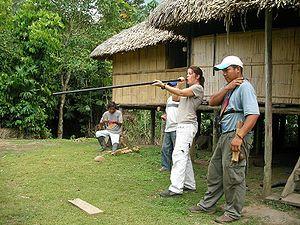
Le parc national Yasuni est une zone de 10 227 km² située en Amazonie équatorienne dans les provinces d'Orellana et de Pastaza, dans le Nord-Est de l'Équateur, à 250 kilomètres de Quito, entre le Rio Napo et Rio Curaray, dans une des 19 zones mondiales de mégadiversité. C'est une des 44 zones protégées du pays qui a mis en réserve 20 % de son territoire, soit environ 5 millions d'hectares où la déforestation concerne autour de 187 000 ha/an. Le parc est situé à faible altitude.